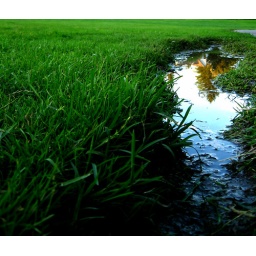
blue in green